Hopewell Cape, New Brunswick

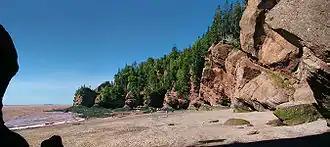
The Hopewell Rocks at low tide

Hopewell Cape is a Canadian village and headland in Albert County, New Brunswick at the northern end of Shepody Bay and the mouth of the Petitcodiac River.